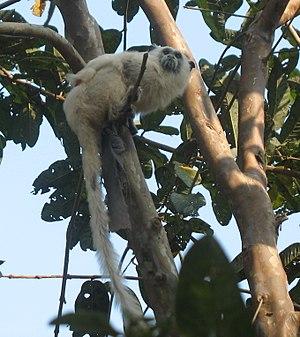
Le Tamarin blanc est une espèce de primate de la famille des Cebidae.